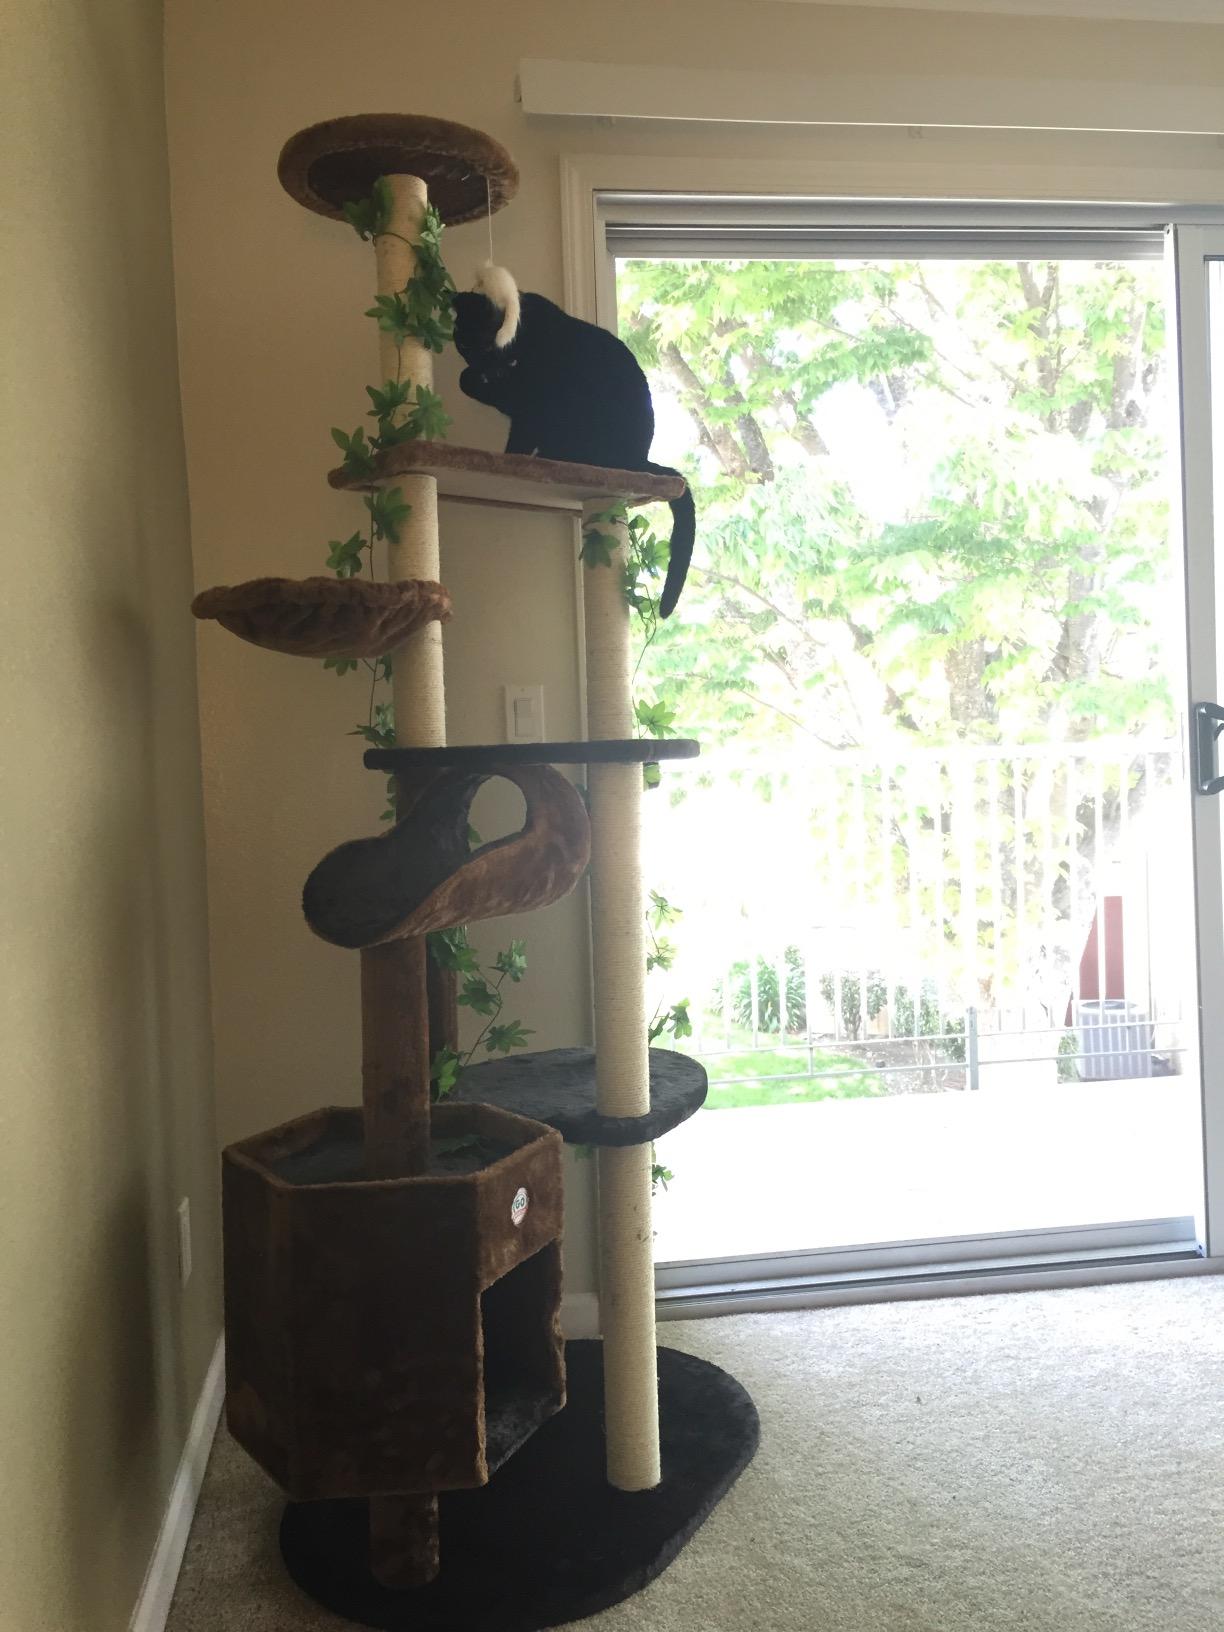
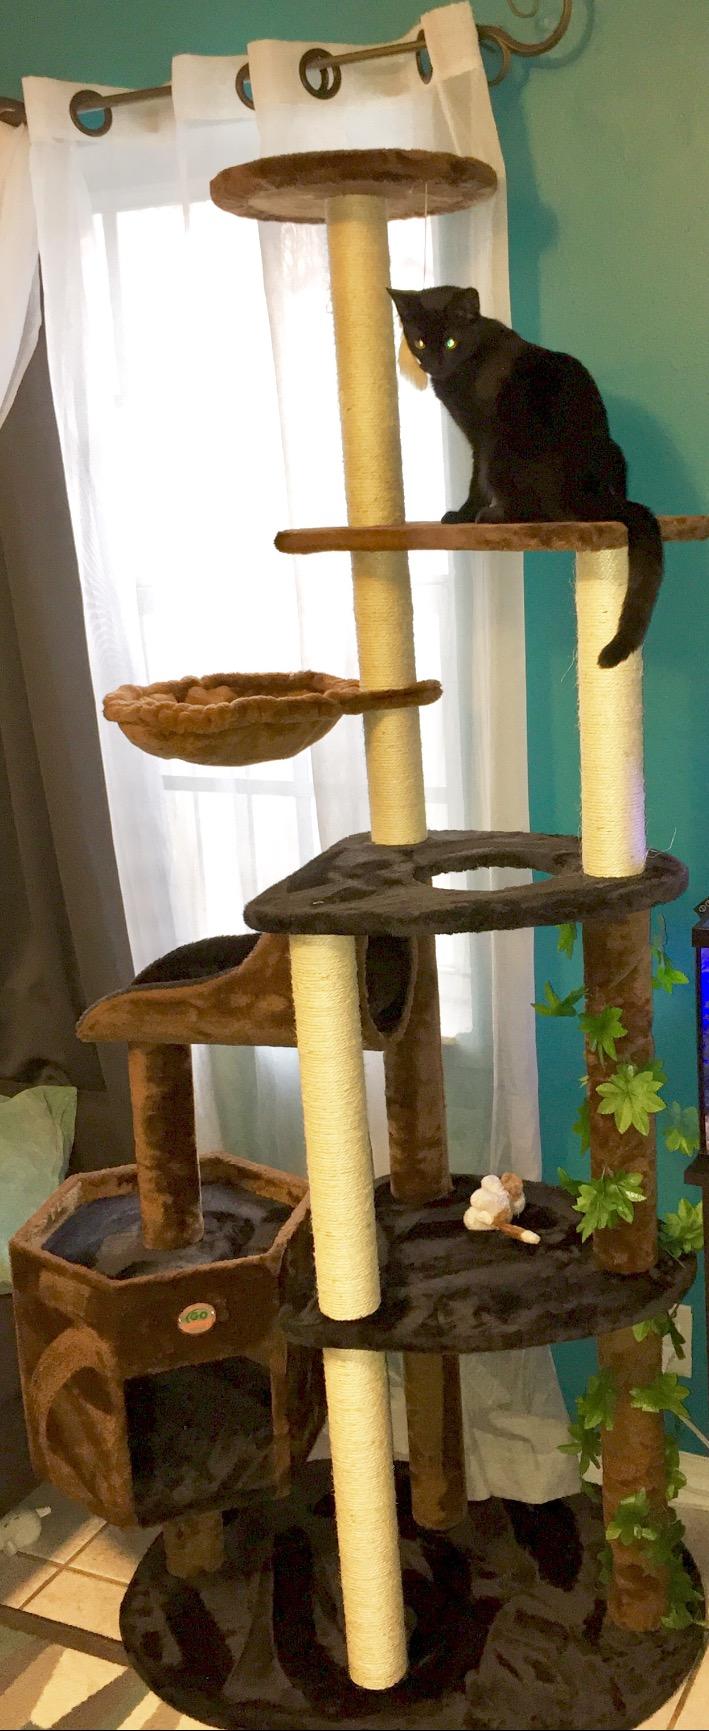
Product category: items_cat tree
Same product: yes